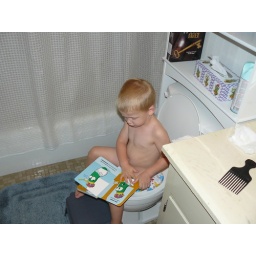
the best reading chair in the house